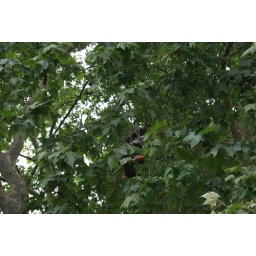
freshmen shoes in trees